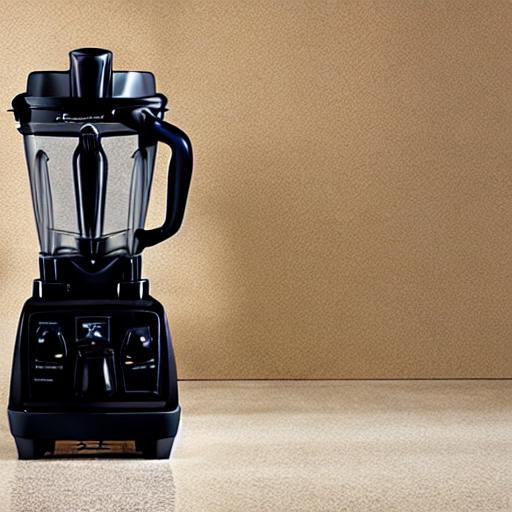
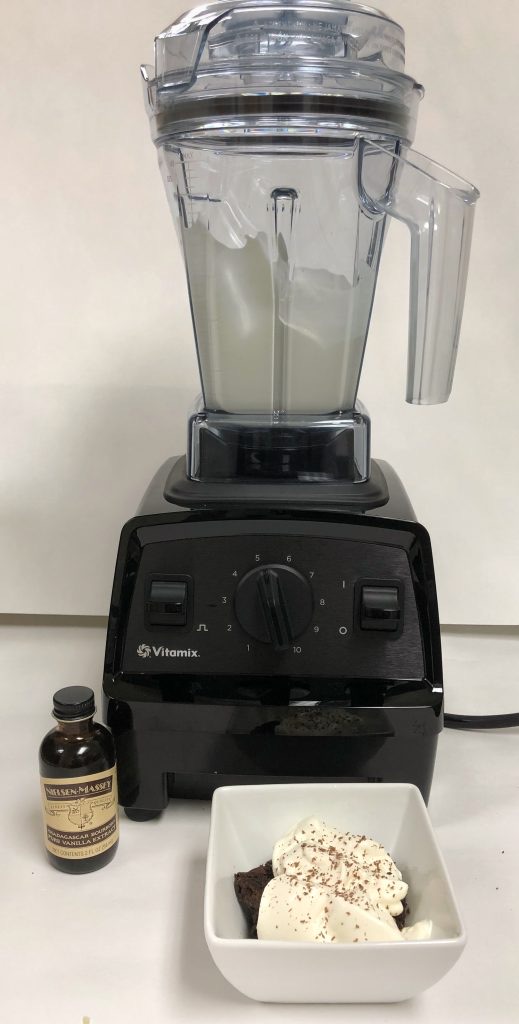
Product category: items_blender
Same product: no